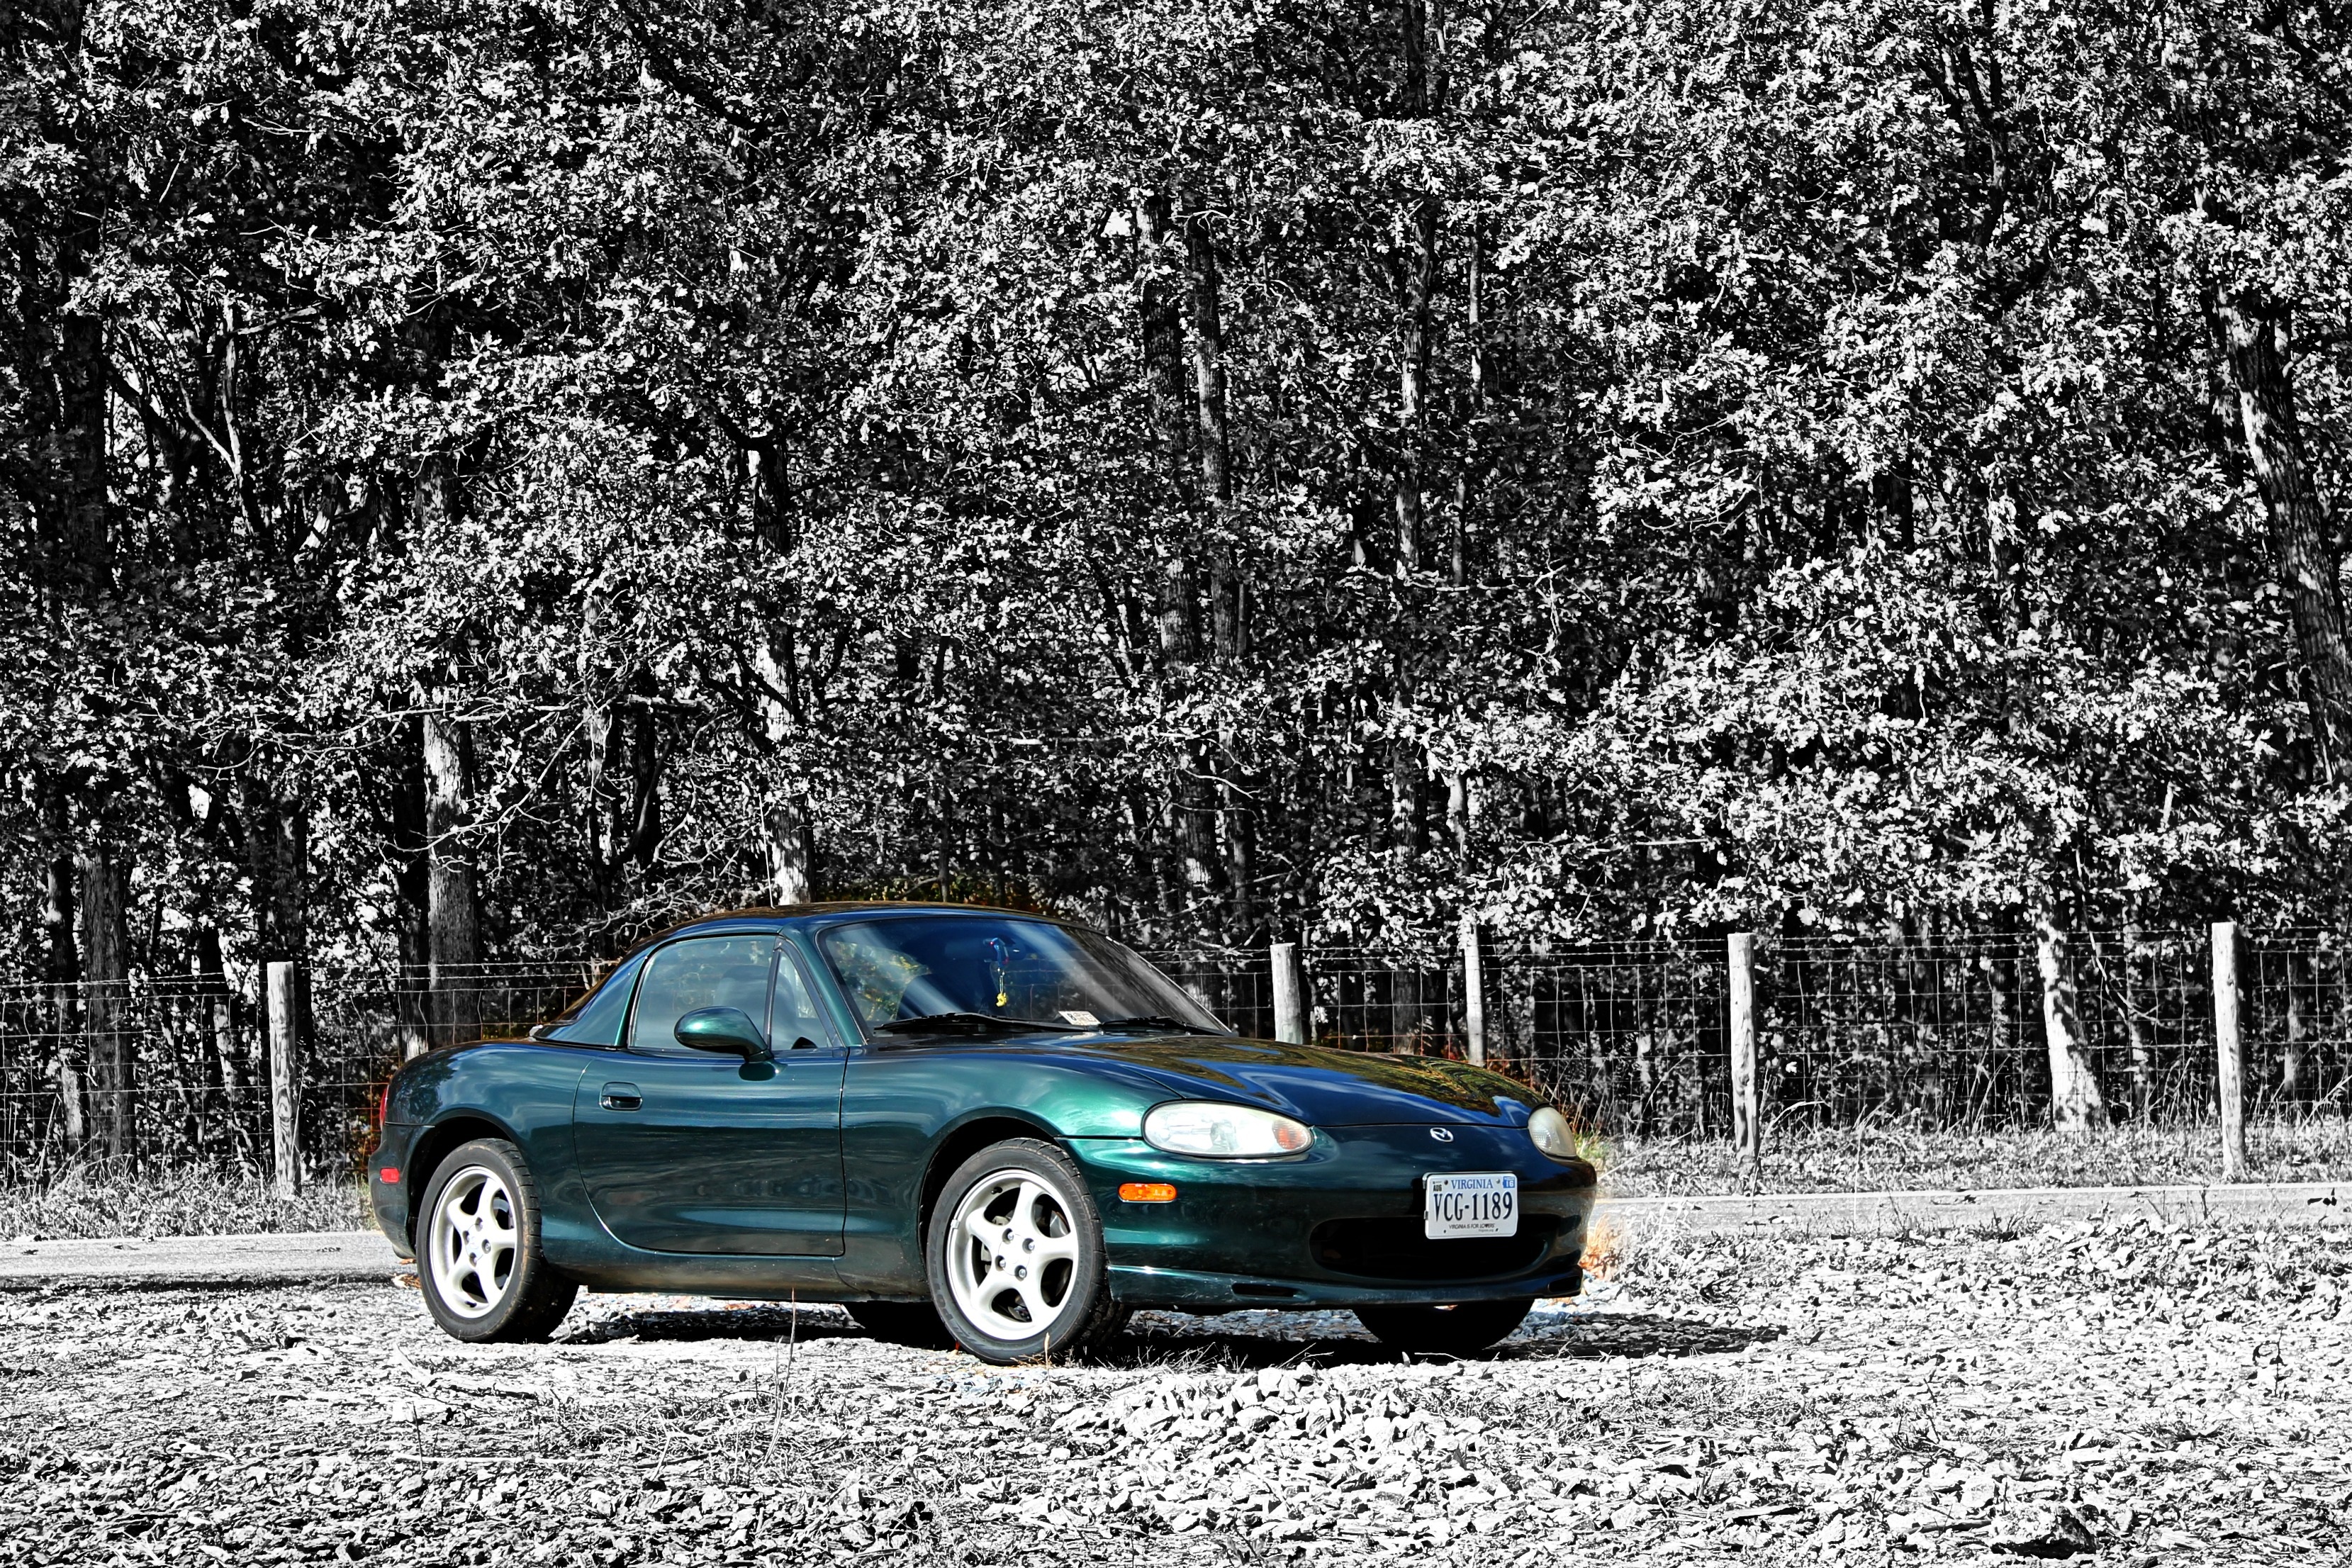
sport, car, wheel, vehicle, monochrome, sports car, supercar, convertible, mazda, miata, 1999, land vehicle, autocross, automobile make, automotive design, luxury vehicle, performance car, mx 5, sports package, bilstein, torsen, scca